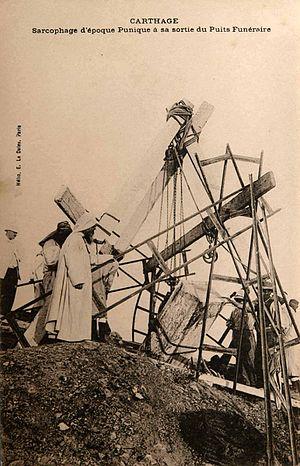
La nécropole des Rabs, appelée aussi nécropole de Sainte-Monique ou encore nécropole de Bordj-Djedid, est un cimetière d'époque punique situé sur le site archéologique de Carthage en Tunisie, et qui a fait l'objet de fouilles à la fin du XIXᵉ siècle et au début du XXᵉ siècle.